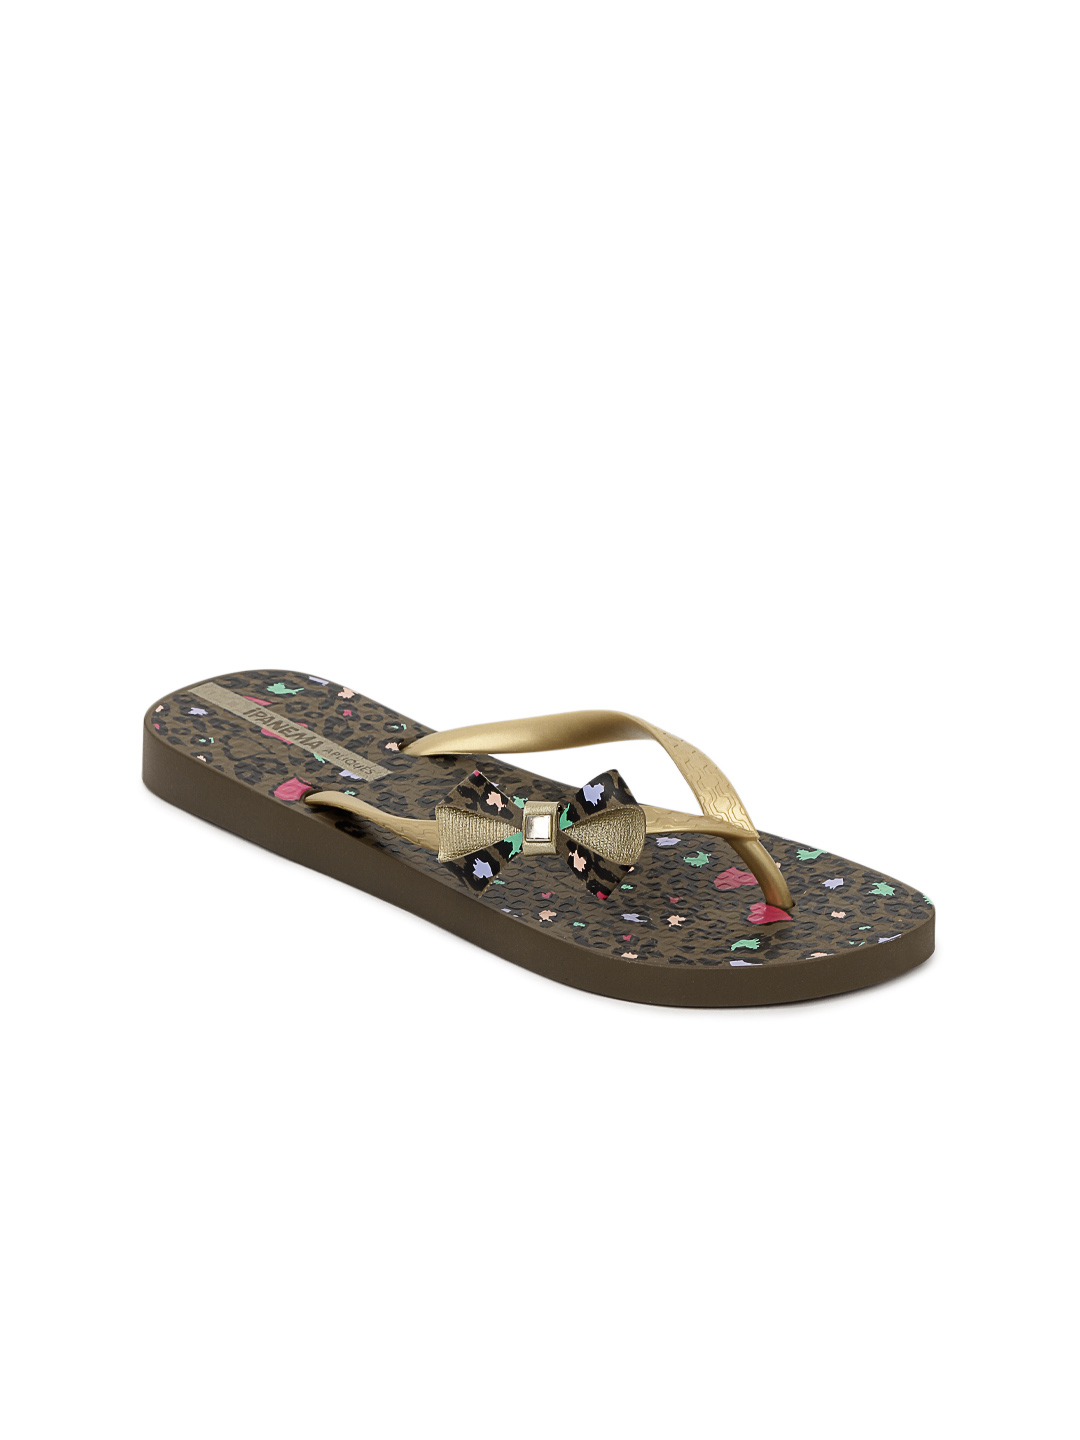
iPanema Women Brown Flip Flops
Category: Footwear / Flip Flops / Flip Flops
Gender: Women
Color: Brown
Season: Winter 2012
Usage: Casual